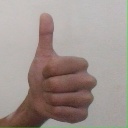
अक्षर: थ